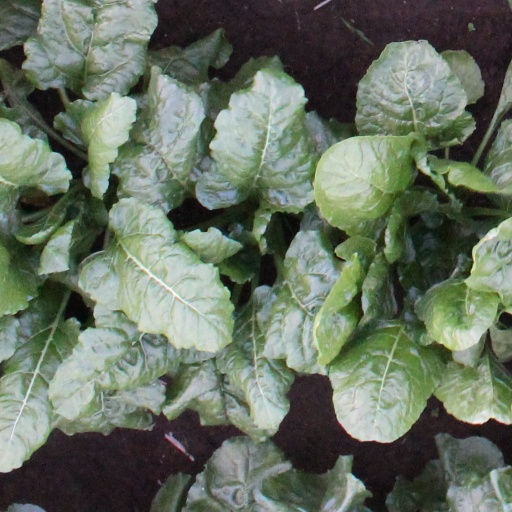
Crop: sugar beet